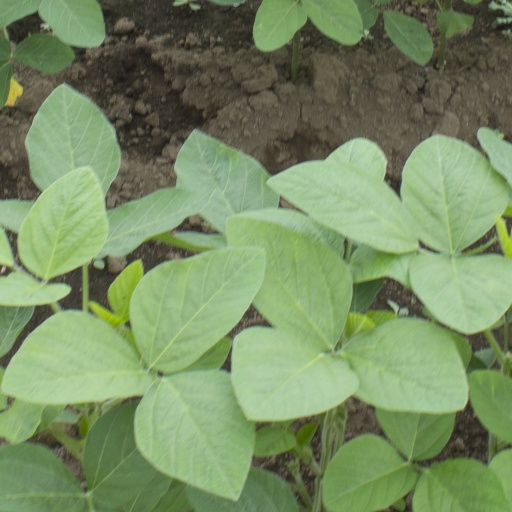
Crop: soybean